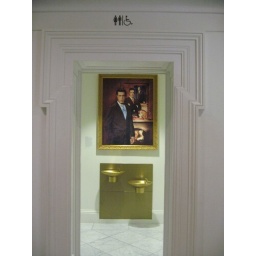
they put him in the bathroom foyer, with the water fountains